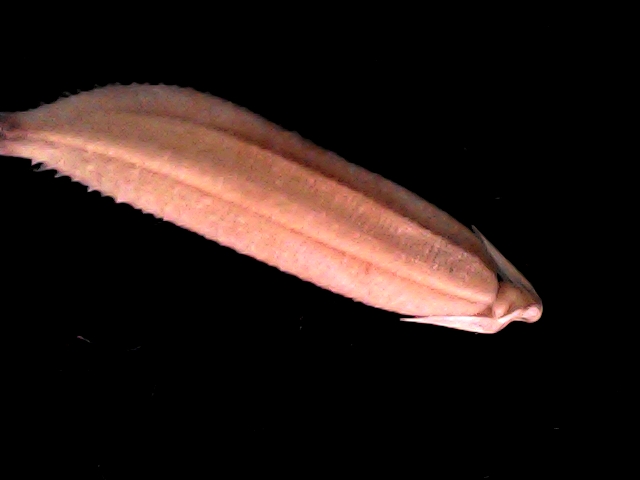
Rice variety: BD70